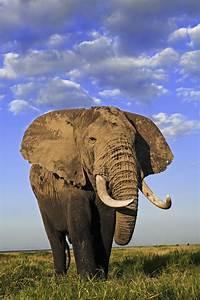
elephant